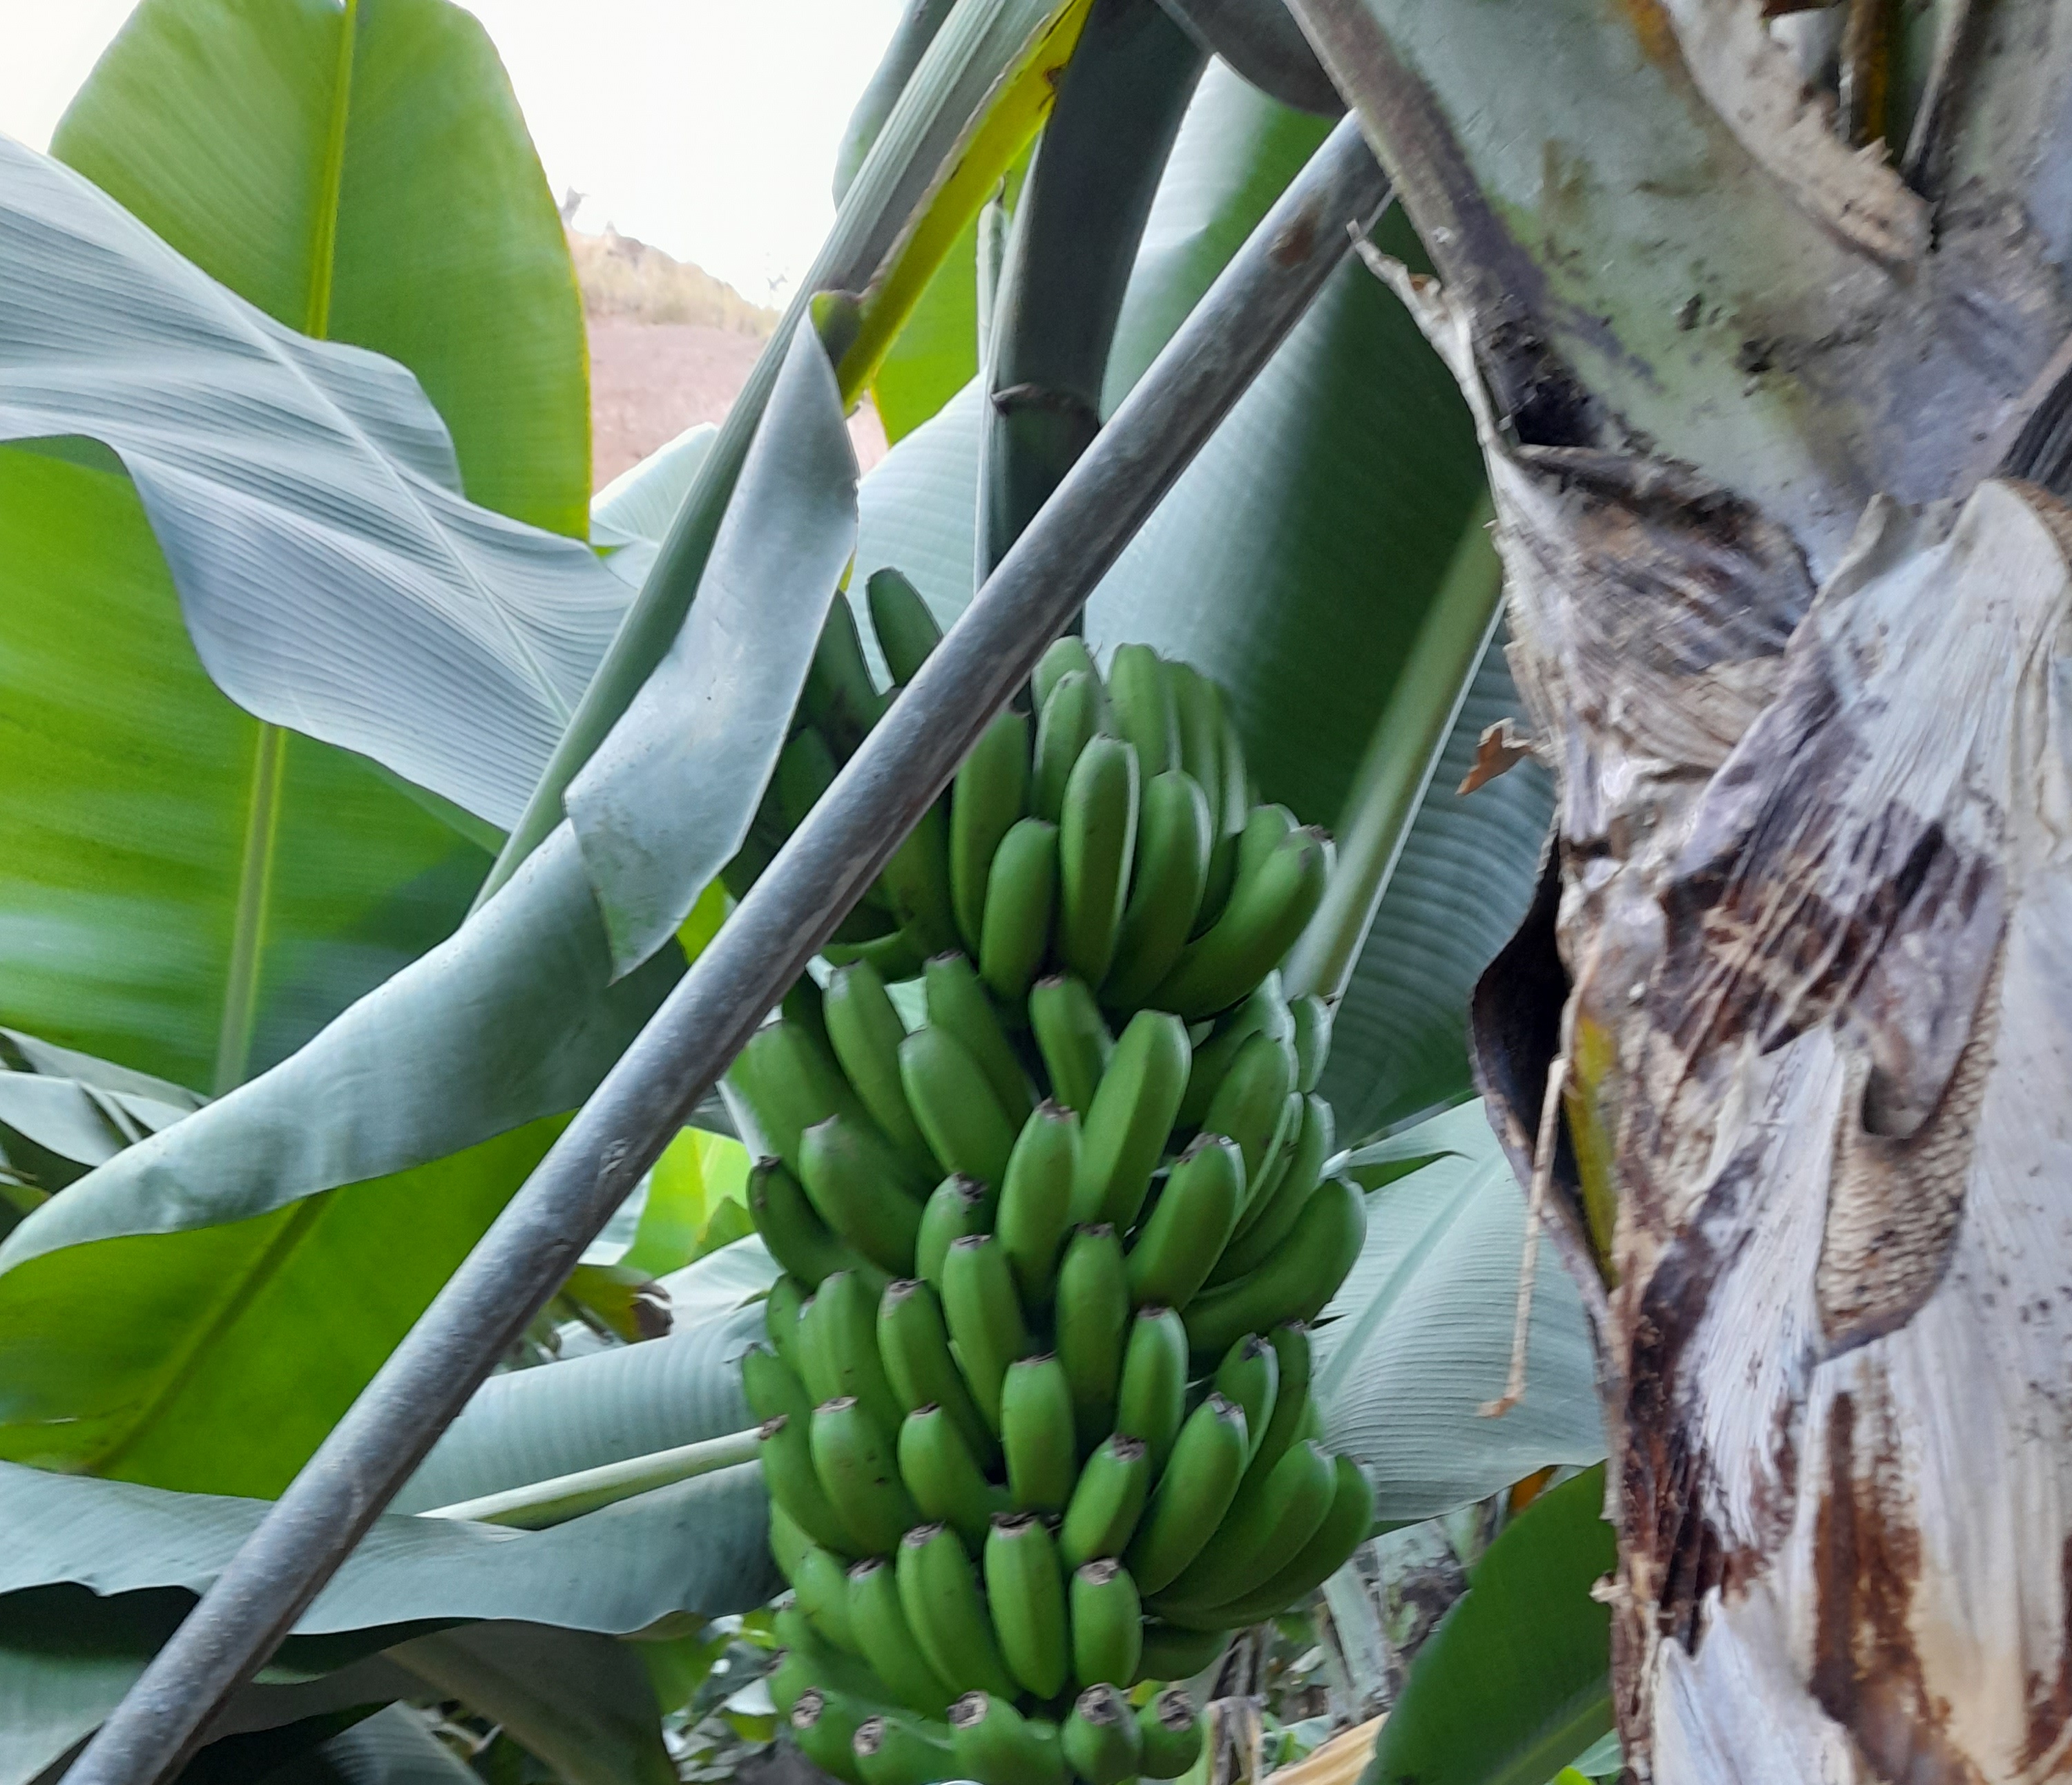
Label: Keep